Otaru University of Commerce

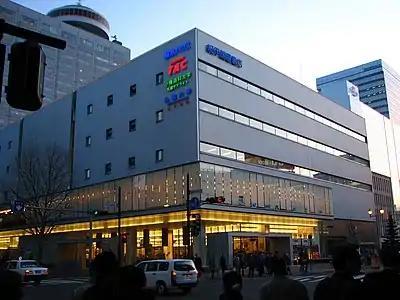

The university was established in 1910 as the Otaru Higher Commercial School, becoming the fifth national school of commerce in Japan. In 1944, during World War II, the school was renamed Otaru College of Economics. In 1949, the Otaru University of Commerce was officially established, with a Faculty of Commerce. The university became a junior college and a Graduate School of Commerce.